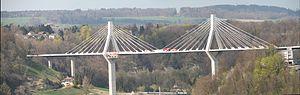
Le pont de la Poya est le plus long pont à haubans de Suisse, situé dans la ville de Fribourg. Il a été ouvert au trafic routier le 12 octobre 2014, après 6 ans de travaux.
Cette page présente la liste des ponts de la ville de Fribourg et de ses environs immédiats, dans l'ordre du courant de la Sarine.